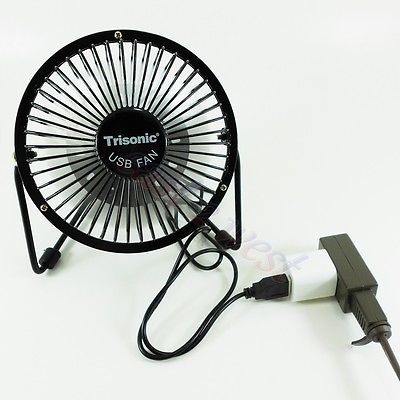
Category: fan